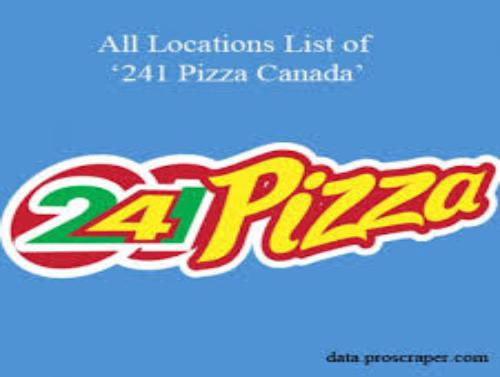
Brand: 241 Pizza
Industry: Food